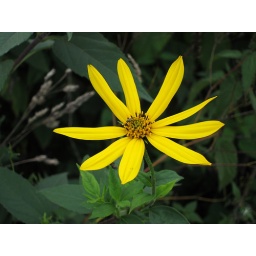
Day 243/365 yellow flower in the field